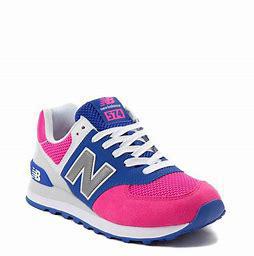
Brand: New
Model: Balance 574